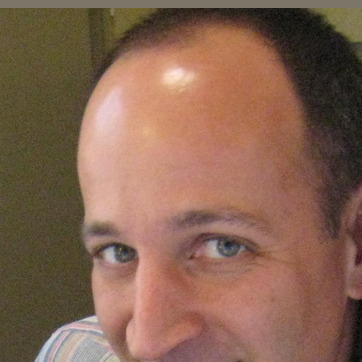
Material: skin